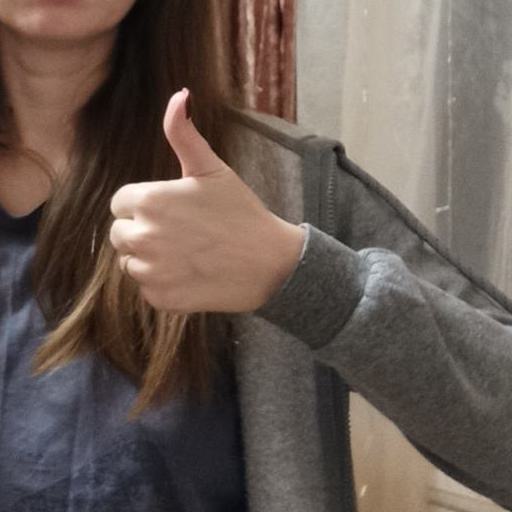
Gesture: like